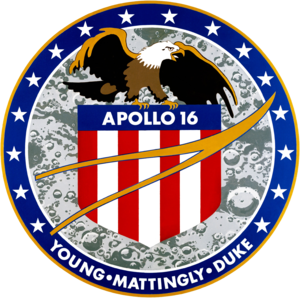
Apollo 17 est la dernière mission du programme spatial Apollo à emmener des hommes à la surface de la Lune. Avec cette mission, l'agence spatiale américaine, la NASA, conclut le projet lancé en 1961 par le président John F. Kennedy qui avait pour objectif d'amener des hommes sur la Lune. Apollo 17 est, comme Apollo 15 et 16, une mission de type J, caractérisée par un important volet scientifique. Le module lunaire utilisé permet aux astronautes de séjourner trois jours sur la surface de la Lune ; les sorties extravéhiculaires peuvent durer jusqu'à huit heures tandis que la mobilité des astronautes est accrue grâce au rover lunaire ; le vaisseau Apollo emporte des expériences scientifiques mises en œuvre en surface mais également en orbite.
Apollo 16 est une mission habitée du programme Apollo ayant eu lieu du 16 au 27 avril 1972 et au cours de laquelle deux des membres de l'équipage se sont posés sur la Lune et ont exploré la zone située près de leur site d'atterrissage. Il s'agit de la dixième mission Apollo ainsi que la cinquième et avant-dernière comprenant un séjour sur la Lune. Apollo 16 est la première mission à se poser sur de hauts plateaux lunaires, en l’occurrence dans la région du cratère Descartes. Il s'agit également de la seconde mission Apollo de type J, qui se caractérise par des objectifs scientifiques étendus et un séjour sur la surface lunaire prolongé à trois jours grâce à une version évoluée du module lunaire. L'équipage d'Apollo 16 est composé de John Young, commandant, de Charles Duke copilote du module lunaire et de Ken Mattingly pilote du module de commande. Lancé depuis le centre spatial Kennedy en Floride le 16 avril 1972 à 17h54 TU, le vaisseau Apollo amerrit le 27 avril à 19h45 TU après un séjour dans l'espace de 11 jours, 1 heure et 15 minutes.
Charles Moss Duke Jr., dit Charlie Duke, né le 3 octobre 1935 à Charlotte en Caroline du Nord, est un militaire, pilote d'essai et astronaute américain. En 1972, il participe à la mission Apollo 16 et est à ce jour le dixième homme, mais aussi le plus jeune, à avoir marché sur la Lune.